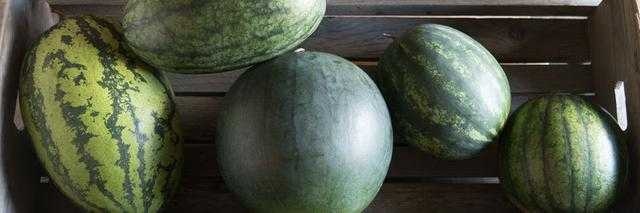
Label: Watermelon